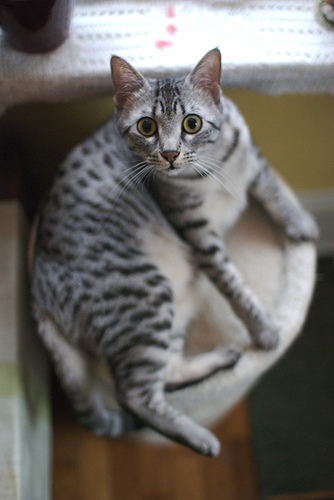
Animal: cat
Breed: egyptian_mau